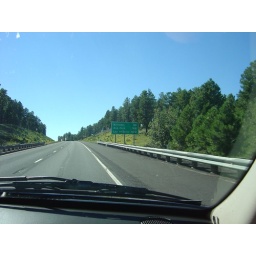
I broke my camera in Las Vegas, so I couldn't edit. I want to read the road sign